Giganhinga

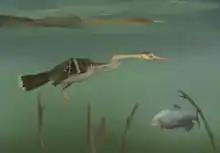
"Giganhinga" roaming the waterways of South America accompanied by a Tambaqui.

The holotype pelvis of "Giganhina" is somewhat deformed and heavily eroded, having lost most of its original texture and its original colour and having undergone remineralisation. The pelvis is notably more robust than those of any extant or extinct darter species and has strong attachment points for musculature while lacking pneumatization. In addition to being incredibly robust, the fossil is also of large size, approximately 500% larger than the known material of the second-largest anhinga species, "Macranhinga paranensis". The cranial section of the synsacrum is composed of strongly united vertebrae which are taller than they are wide and laterally compressed, said compression growing more pronounced further up the vertebral column. However this compression is relatively less developed than in cormorants and other anhingas. Like other anhingas, the first vertebra of the synsacrum is opisthosacral. The ventral margin of the synsacrum remains parallel to the axis of the body while opposing the first two vertebrae, only to project more dorsally with the onset of the third vertebra, creating an angle in the bone similar to what is observed to other South American fossil anhingas. At the level of the sacral vertebrae there is a notable fossa which is deeper towards its caudal end similar to "Anhinga" but not as developed as in either "Meganhinga" or "Macranhinga". The type material shows six preacetabular foramina on each side of the fossil, growing smaller in diameter the further back they are located and with a somewhat larger gap between the last two foramina. The socket that received the femur is closed and notably enlarged and the space between these cavities (of which only one is preserved) is located further ventrally than in the relatives of "Giganhinga". The neural spine before the sockets is higher than in any other suliform and gradually decreases in height as it approaches the acetabulum, bifurcating over the socket and ending in two robust postrochanteric processes. This process too is higher than in "Anhinga" and even "Meganhinga" and terminates further back than in either of these two taxa, bearing a closer resemblance to "Macranhinga". The antitrocanter has a large surface and is oriented in a more perpendicular fashion relative to the synsacrum.